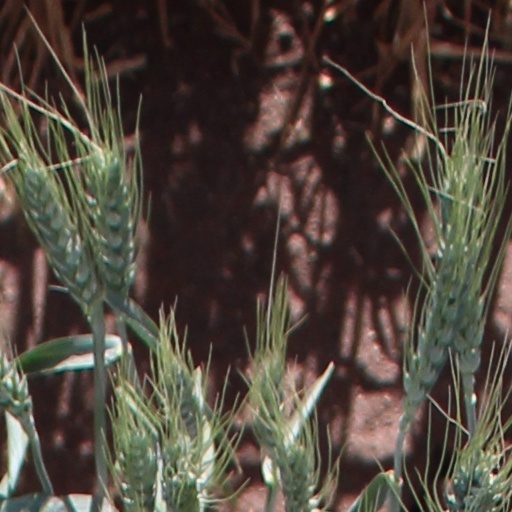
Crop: wheat